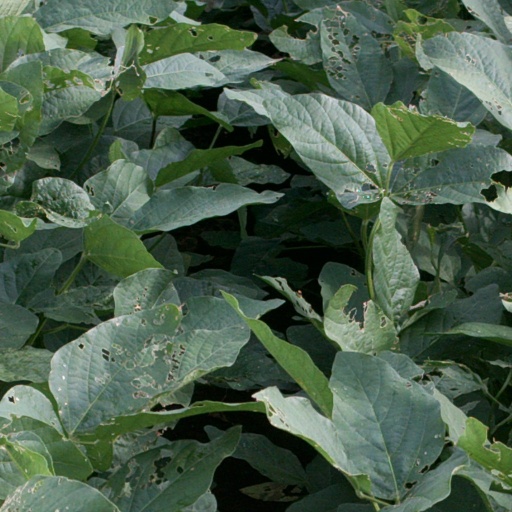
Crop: soybean